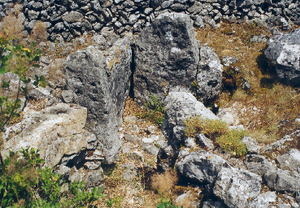
Dolmen de la Graou This building is indexed in the Base Mérimée, a database of architectural heritage maintained by the French Ministry of Culture,
Le Dolmen de la Graou est un dolmen situé à Saint-Cézaire-sur-Siagne dans le département français des Alpes-Maritimes.
Cet article présente la liste des sites mégalithiques des Alpes-Maritimes, en France.
Cet article recense les monuments historiques français classés en 1889.